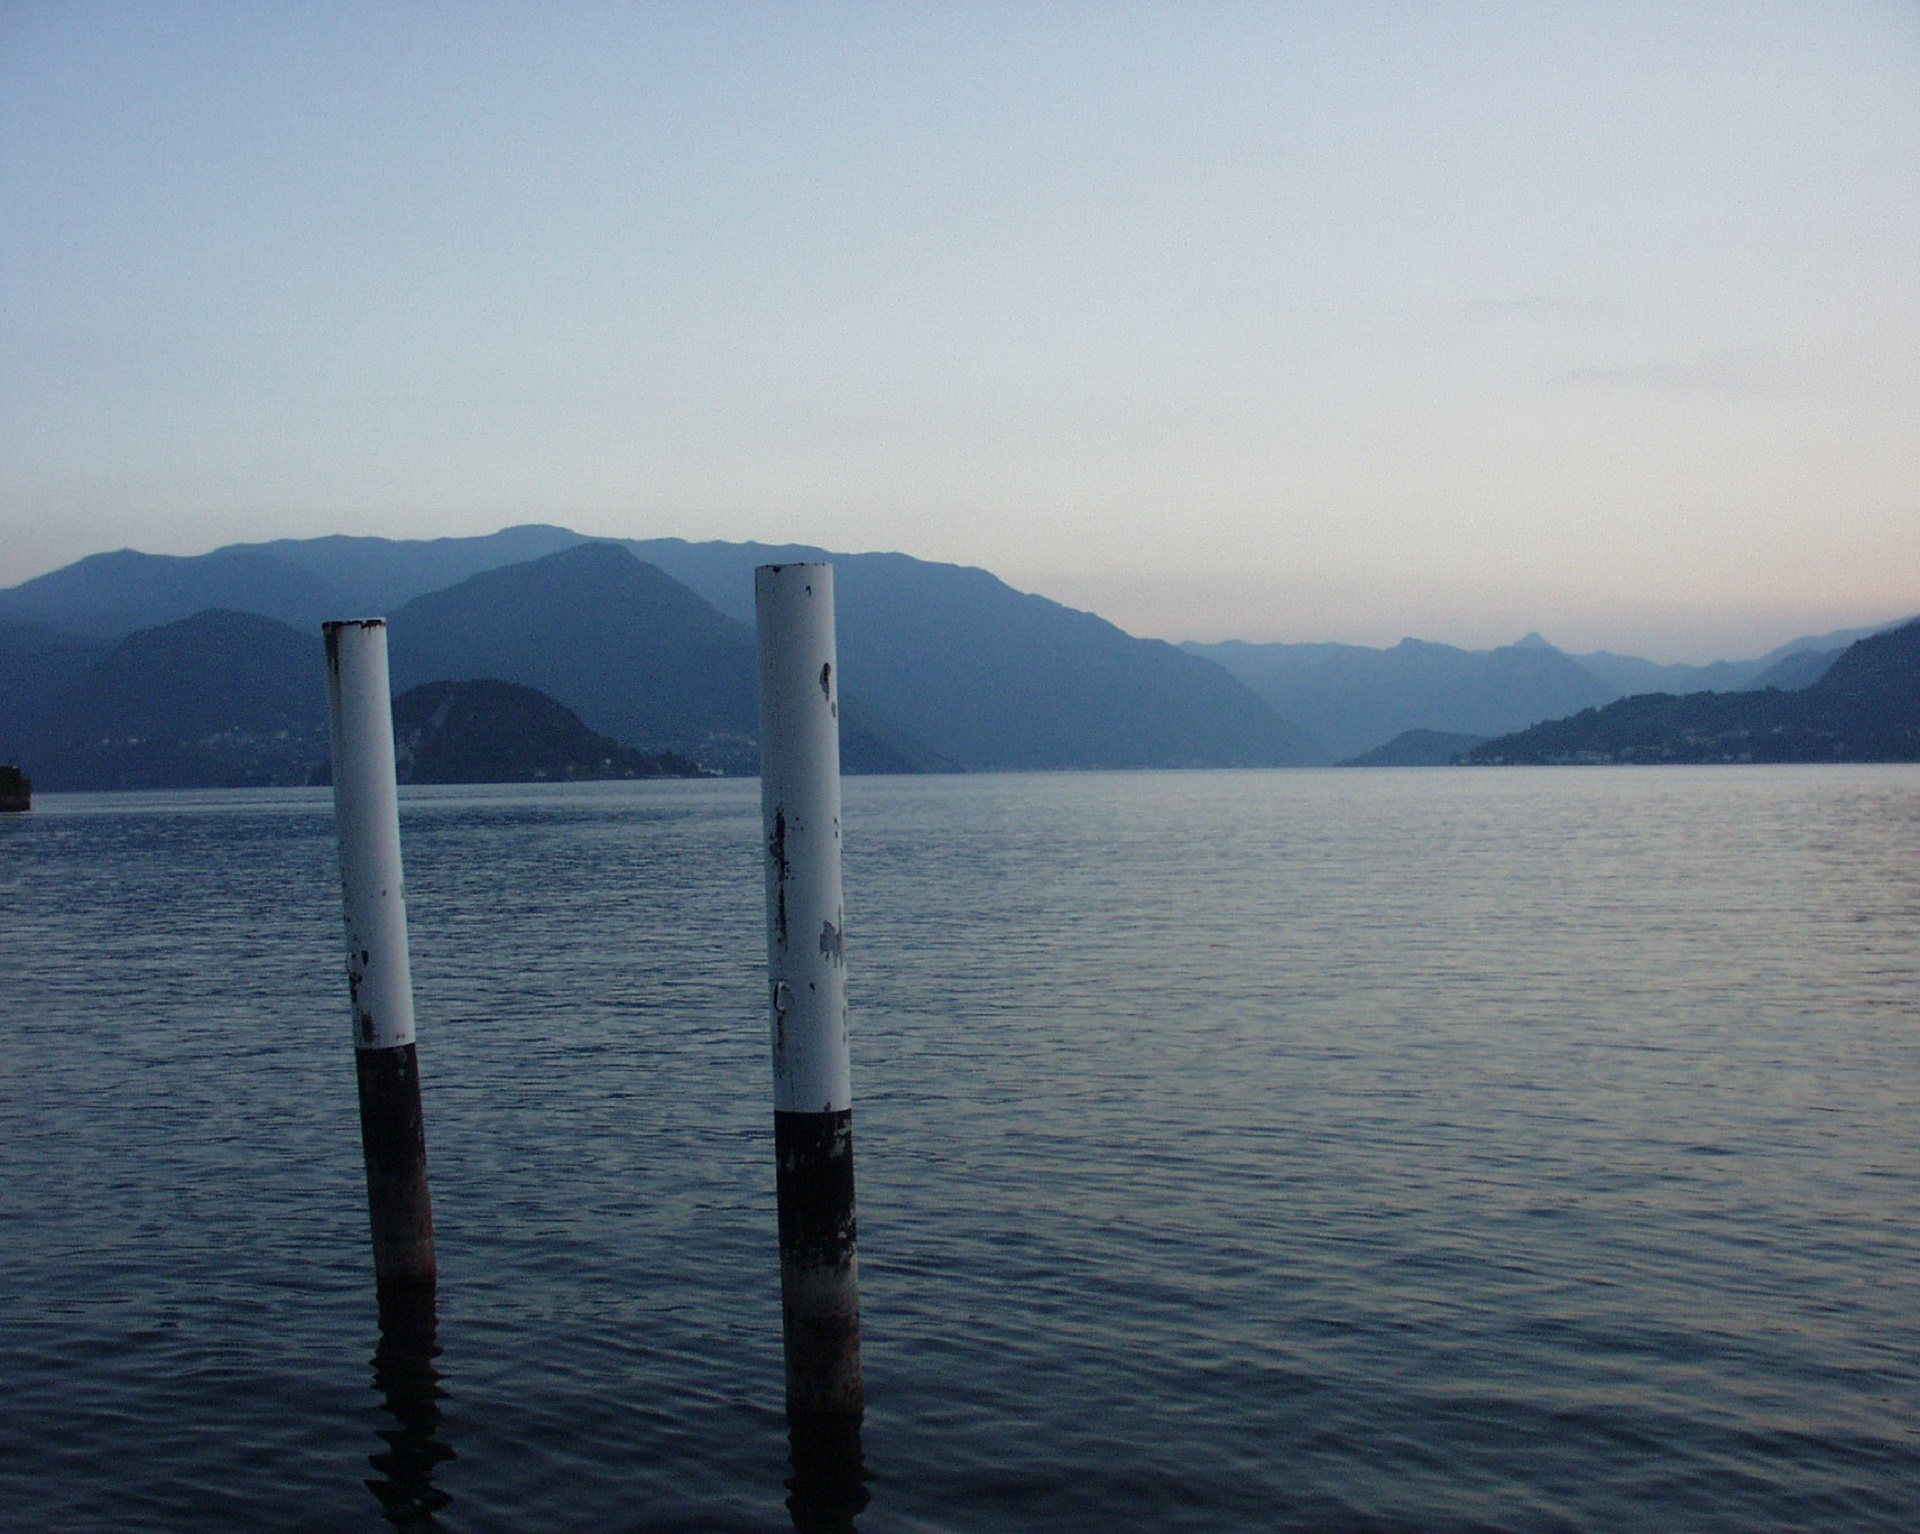
landscape, sea, coast, water, nature, ocean, horizon, sun, lake, view, europe, reflection, vehicle, tranquil, scenic, peaceful, calm, bay, romantic, italy, reservoir, body of water, outdoors, clouds, mountains, posts, scene, loch, lake como, cape, lombardy